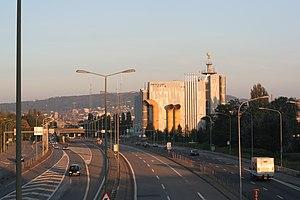
Swisscom est l'entreprise phare du marché suisse des télécommunications. Elle est le résultat de la division des PTT en 1997 et appartient majoritairement à l'État suisse. Elle a d'ailleurs le statut de société anonyme de droit public, selon la loi sur les entreprises de télécommunications. À peu près 20 000 collaborateurs travaillent pour les entreprises du groupe Swisscom, dont environ 1000 apprentis. Selon ses propres chiffres, Swisscom détient en Suisse une part de marché de 60 % dans le secteur du mobile, de 67 % dans le haut débit et de 33 % dans la télévision. La filiale Fastweb détient 16 % du marché italien des réseaux à large bande auprès de la clientèle privée et 29 % auprès des entreprises. Swisscom emploie 19'317 personnes et a réalisé un chiffre d'affaires de CHF 11,453 milliards en 2019. De nouveaux services dans les domaines de la numérisation et des services informatiques sont destinés à compenser le risque de perte de chiffre d'affaires lié à l'activité principale traditionnelle. Swisscom figurera à nouveau sur la liste Forbes des "plus grandes entreprises publiques du monde" en 2019.